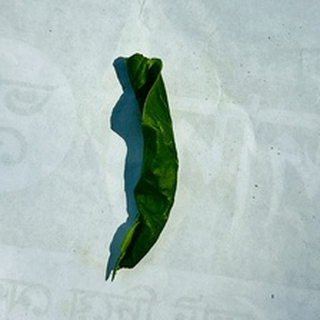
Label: lemon_curl_virus